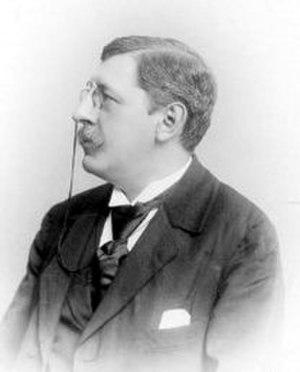
Felix Mottl, né le 24 août 1856 à Unter Sankt Veit près de Vienne en Autriche et mort le 2 juillet 1911 à Munich, est un chef d'orchestre et compositeur autrichien.